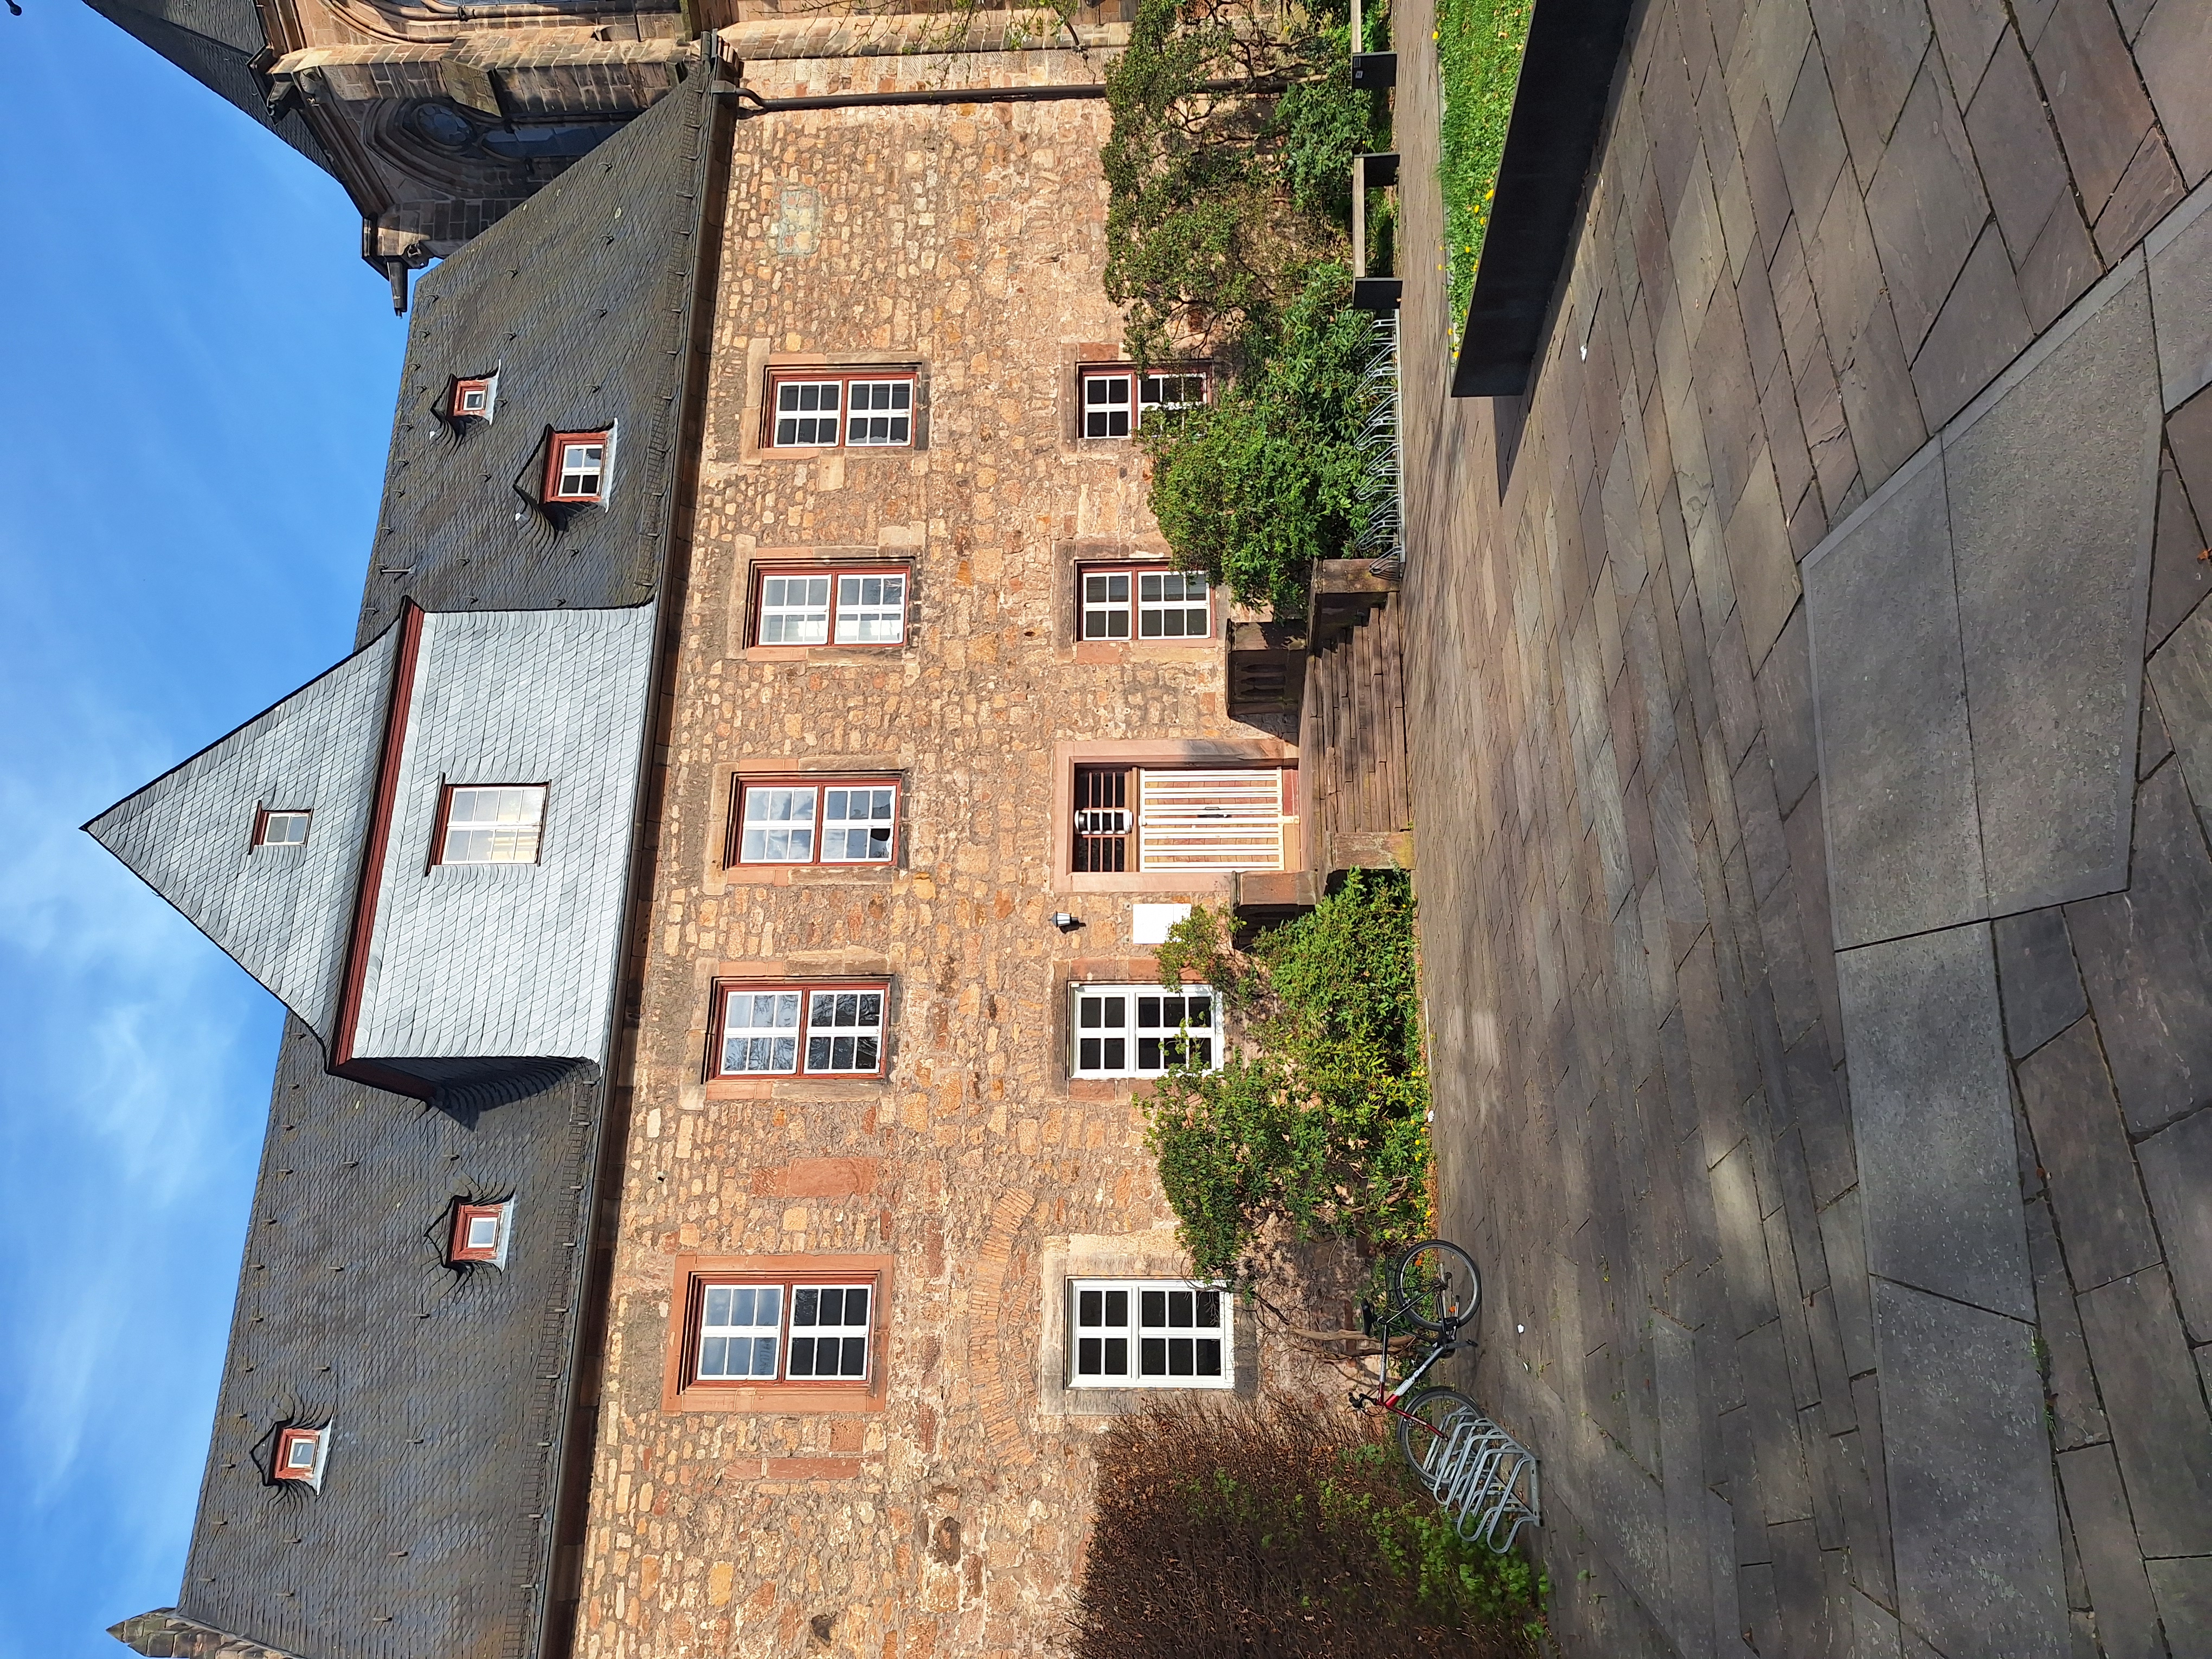
Building: Deutschhausstraße 10, Deutches Haus, Fachbereich Geographie